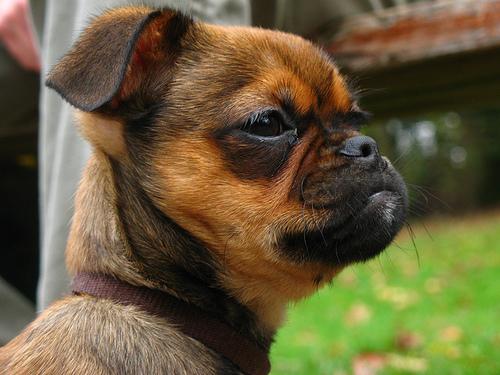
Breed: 209-n000042-Brabancon_griffo